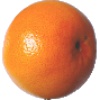
Label: Grapefruit Pink 1